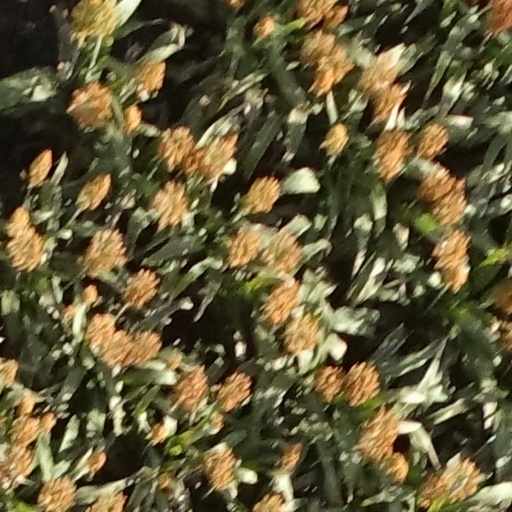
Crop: sorghum